Condoleezza Rice as Secretary of State

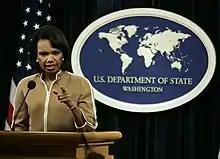
Rice delivers a special briefing on Middle East Peace in the State Department Briefing Room, July 21, 2006.

In mid-July 2006, the Middle East peace process encountered a new obstacle on a different front when Hezbollah fighters from Lebanon launched rocket attacks into Israel and ambushed Israeli convoys, kidnapping two soldiers and killing three, sparking what has become known as the 2006 Israel-Lebanon conflict. Rice immediately condemned the act, calling Hezbollah a "terrorist organization" and saying that the action "undermines regional stability and goes against the interests of both the Israeli and Lebanese people," specifically calling on Syria to "use its influence to support a positive outcome." That day, Rice was one of the first to speak directly to UN Secretary General Kofi Annan, Lebanese prime minister Fouad Siniora and Israeli foreign minister Tzipi Livni concerning the incident. Israel initiated aerial bombardments against Lebanon on July 13 and sent in land troops on July 23 to take out rocket launching sites that were shelling Northern Israeli cities, as well as to look for and recover the two kidnapped Israeli soldiers.